Chyše

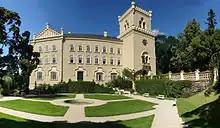
Chyše Castle

In 2022, 2023 and 2024, an annual meeting of micronations, known as the Micro Euro Summit, took place in Chyše Castle.